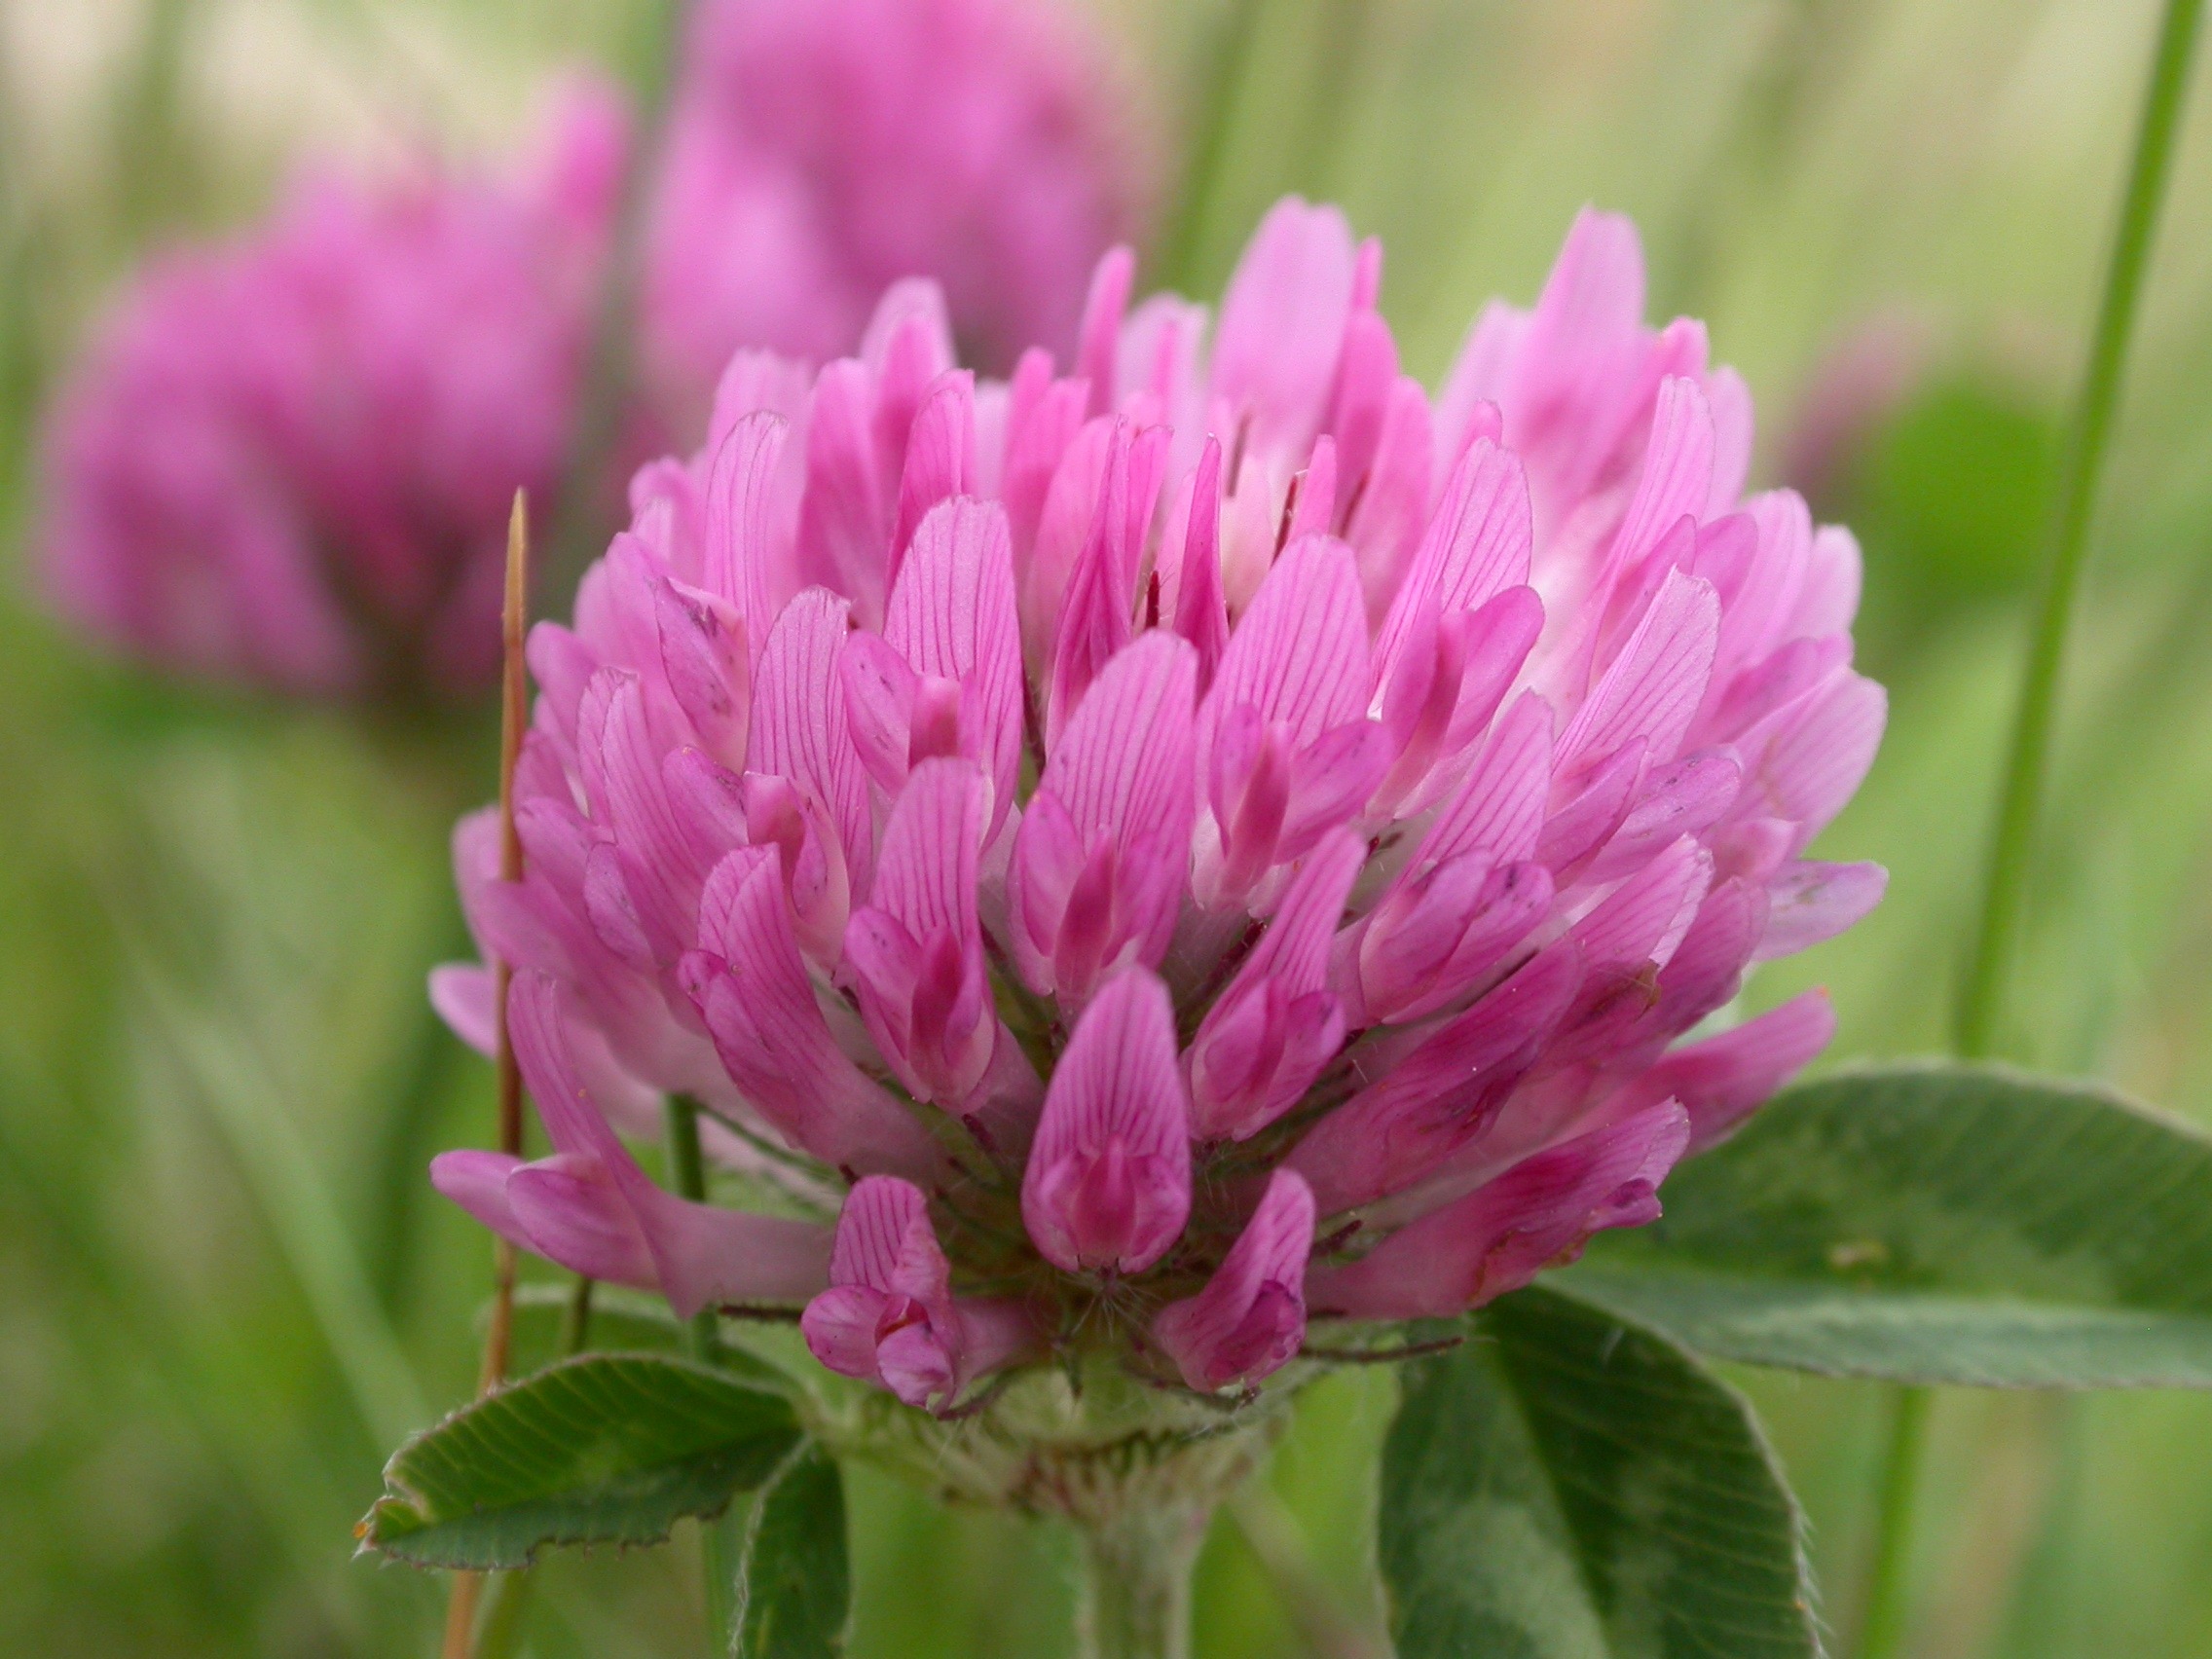
plant, flower, purple, petal, produce, botany, flora, clover, wildflower, pointed flower, klee, flowering plant, daisy family, clover flower, grass flower, annual plant, land plant